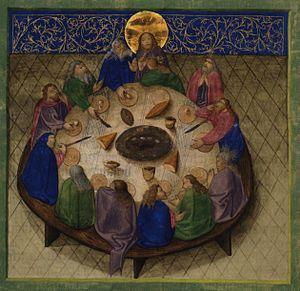
La Bible d'Ottheinrich est un manuscrit enluminé du Nouveau Testament en allemand écrit vers 1430. Il est commandé par Louis VII de Bavière. Laissé inachevée, sa décoration est reprise à l'initiative d'Othon-Henri du Palatinat vers 1530 qui confie la réalisation de l'enluminure au peintre Matthias Gerung. Il s'agit du plus ancien manuscrit enluminé de la bible en langue allemande. Après une histoire mouvementée, l'ensemble du manuscrit est désormais réuni à la Bibliothèque d'État de Bavière.